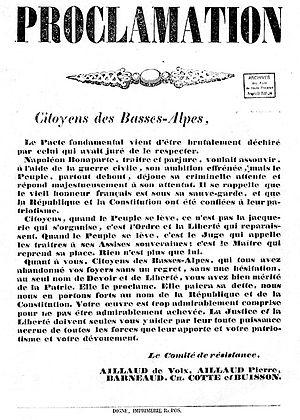
Proclamation contre le coup d'État de 1851 dans les Basses Alpes
Saint-Étienne-les-Orgues est une commune française, située dans le département des Alpes-de-Haute-Provence en région Provence-Alpes-Côte d'Azur.
Cette page concerne l'année 1851 du calendrier grégorien.
La montagne de Lure est une montagne des Préalpes de Haute-Provence, située dans le département des Alpes-de-Haute-Provence. Elle appartient à la même formation géologique que le plateau d'Albion, qu'elle jouxte, et le mont Ventoux. Cette chaîne s'allonge sur 42 kilomètres de long, culmine au signal de Lure et présente un relief très contrasté entre l'adret calcaire, coupé de combes et de vallons, et l'ubac marneux, où s'accumulent monts et ravins.
Les Mées, en provençal Lei Mèas, est une commune française située dans le département des Alpes-de-Haute-Provence en région Provence-Alpes-Côte d'Azur. Ses habitants sont appelés les Méens.
Volx est une commune française, située dans le département des Alpes-de-Haute-Provence en région Provence-Alpes-Côte d'Azur.
André Ailhaud, dit Ailhaud de Volx, fut le chef des républicains du département des Basses-Alpes qui s’insurgèrent contre le coup d’État du 2 décembre 1851 de Louis Napoléon Bonaparte. Il participa à la prise de la préfecture de Digne le 6 décembre, commanda les troupes républicaines qui, le 9 décembre, firent battre en retraite l’armée bonapartiste lors de la bataille des Mées. Les Basses-Alpes étant le seul département à s’être aussi fermement soulevé pour le maintien de la République, il fut durement réprimé. Ailhaud qui avait pu se réfugier dans la montagne de Lure en fut chassé par l’hiver. Grâce à des complicités, il put changer d’identité et rejoindre Marseille pour quitter la France. Reconnu lors de l’embarquement, arrêté et traduit devant un conseil de guerre, le 11 mars 1852, il fut condamné à la déportation. Il arriva à Cayenne en Guyane, le 6 juillet 1853, et y mourut du scorbut le 12 avril 1854.
Peyruis est une commune française, située dans le département des Alpes-de-Haute-Provence en région Provence-Alpes-Côte d'Azur.